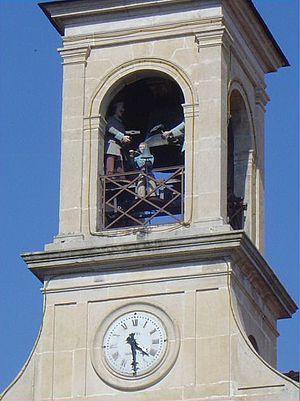
Jacquemart de la mairie de montbard
Montbard est une commune française d'environ 5 500 habitants, chef-lieu d'arrondissement, sous-préfecture du département de la Côte-d'Or en région Bourgogne-Franche-Comté.
Un jacquemart ou jaquemart est un automate d'art représentant un personnage sculpté en bois ou en métal, qui indique les heures en frappant une cloche avec un marteau.